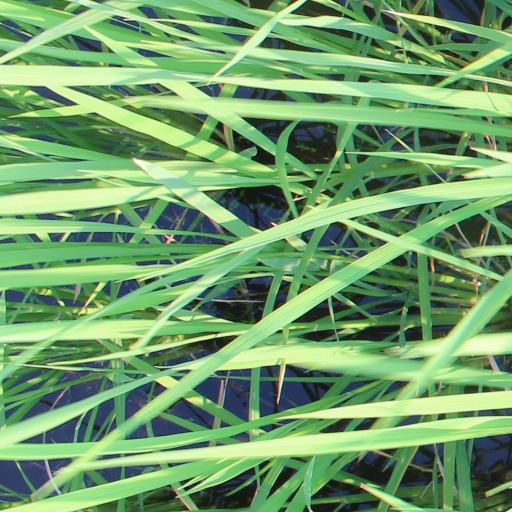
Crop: rice